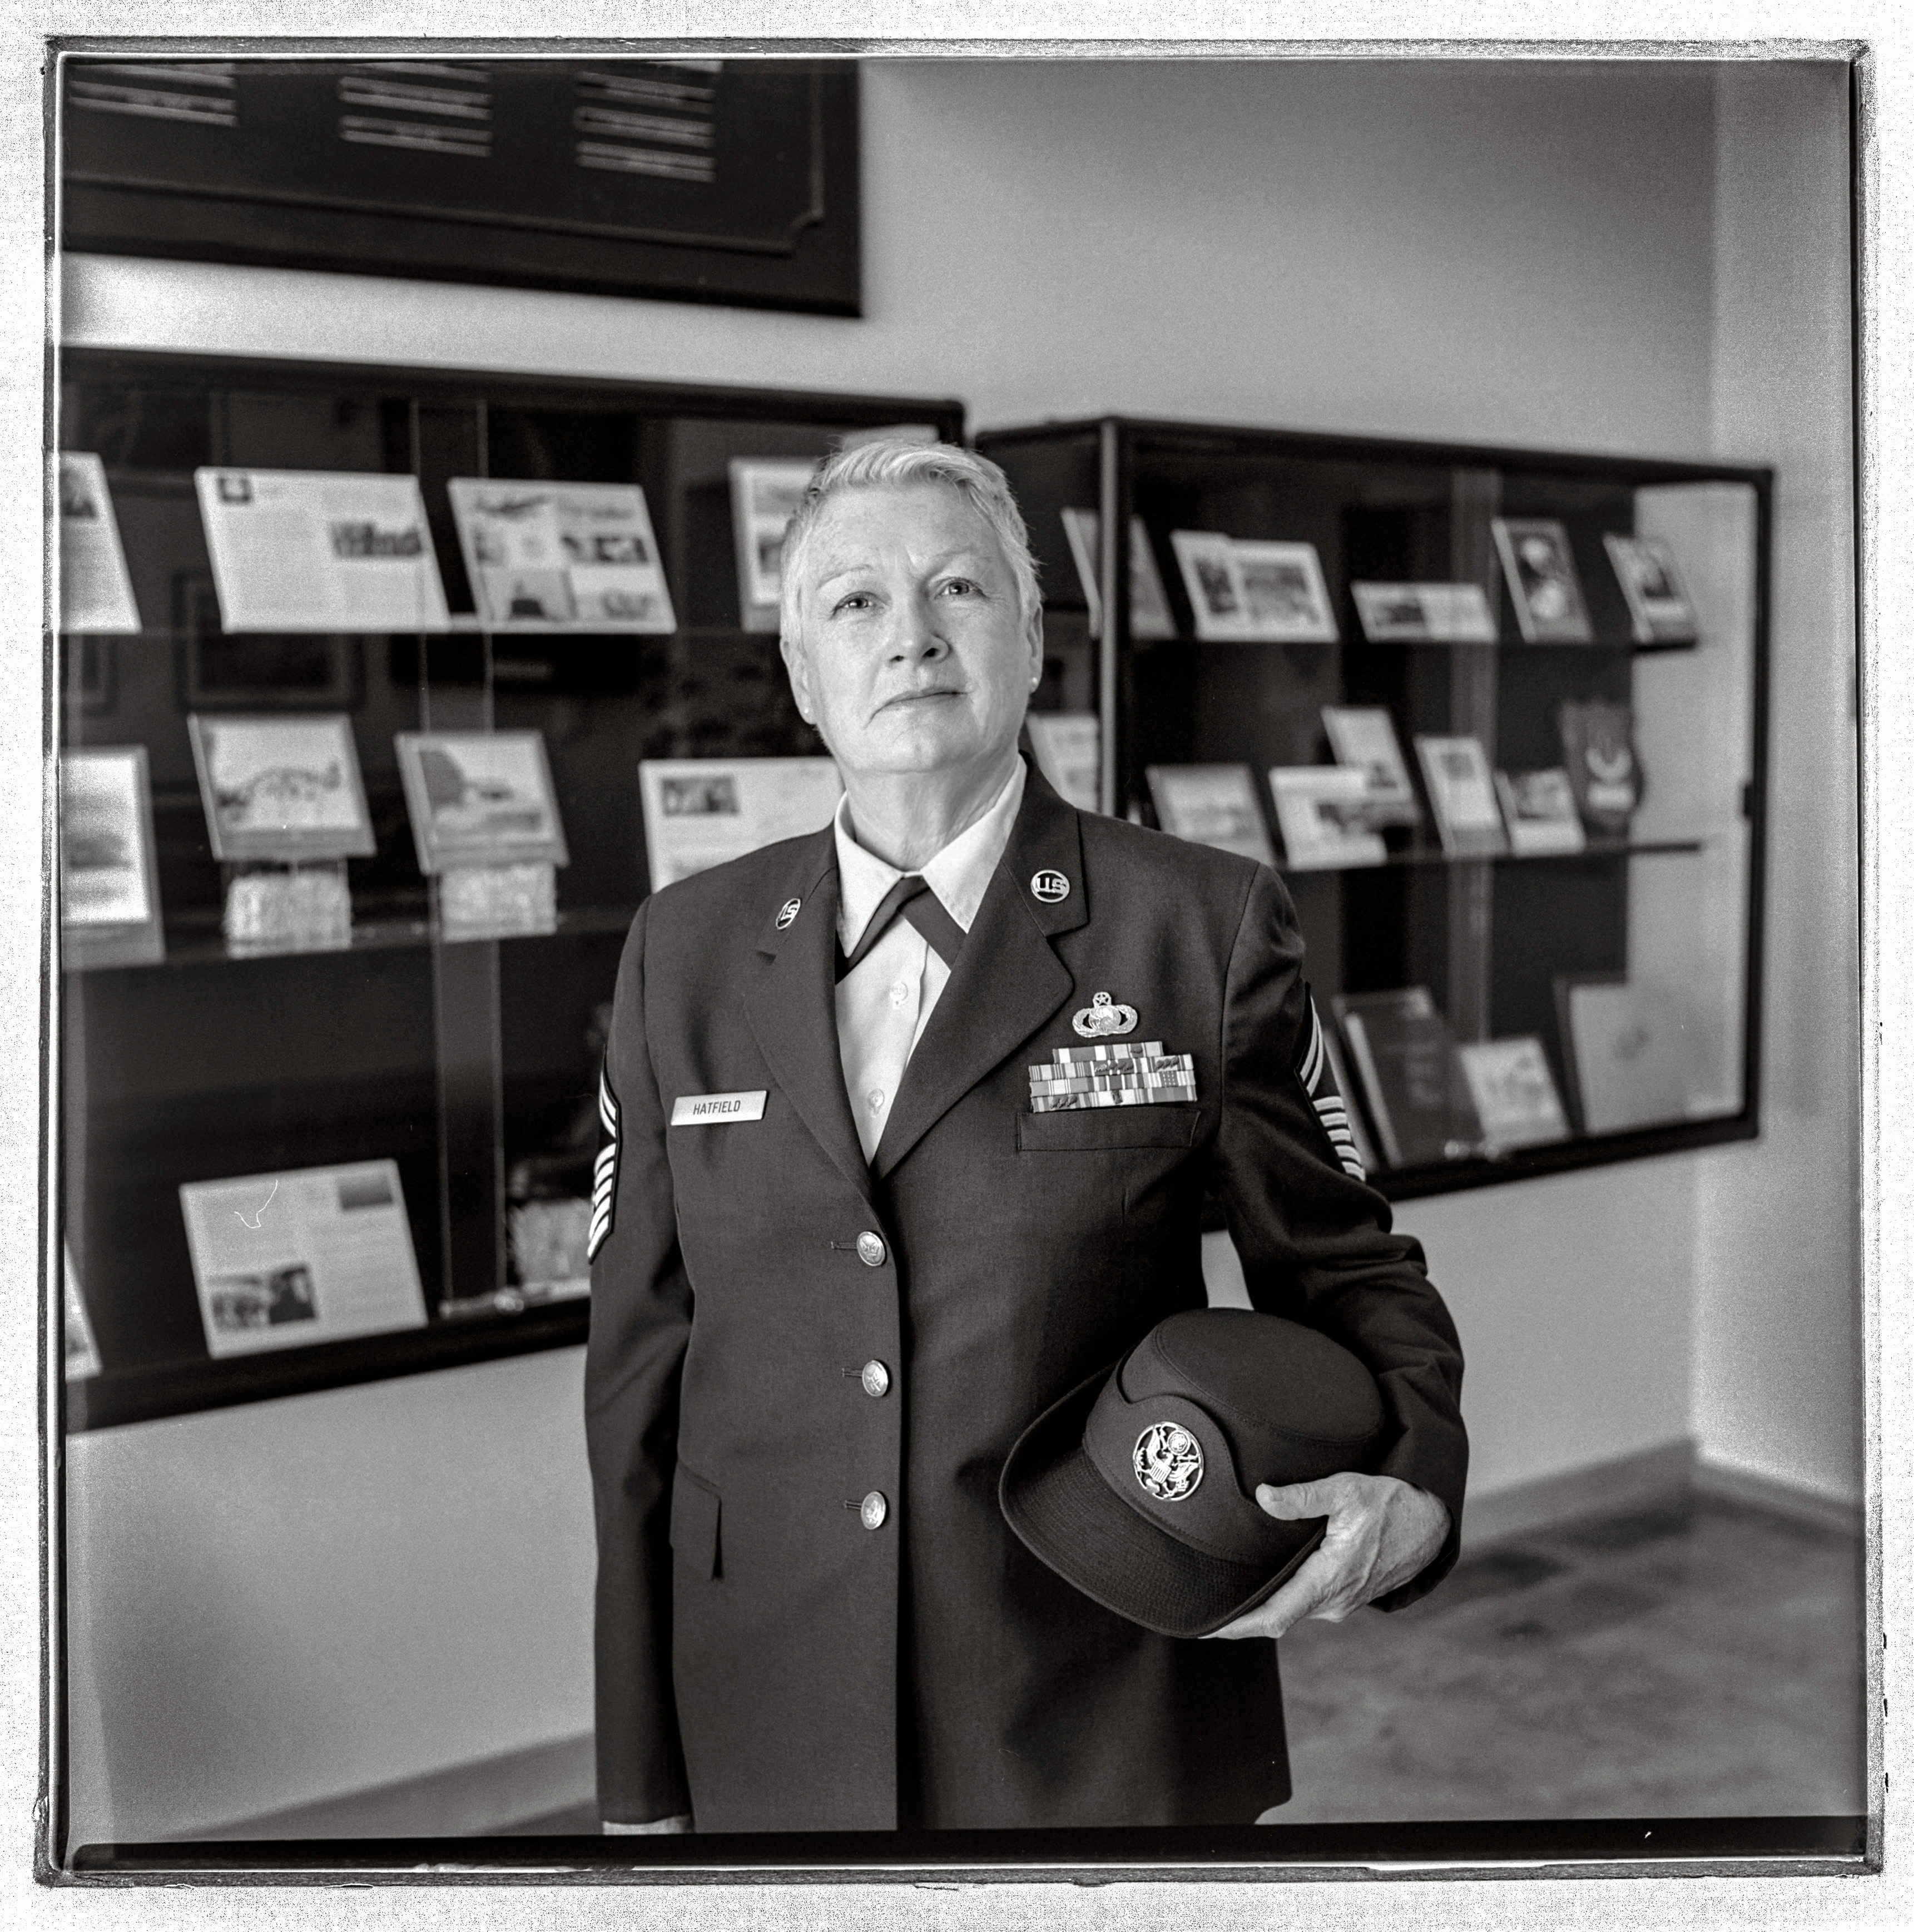
black and white, brand, gentleman, monochrome photography